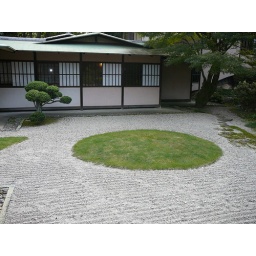
You can book this house via the hotel in Kyoto - Tarditional Japaneese style